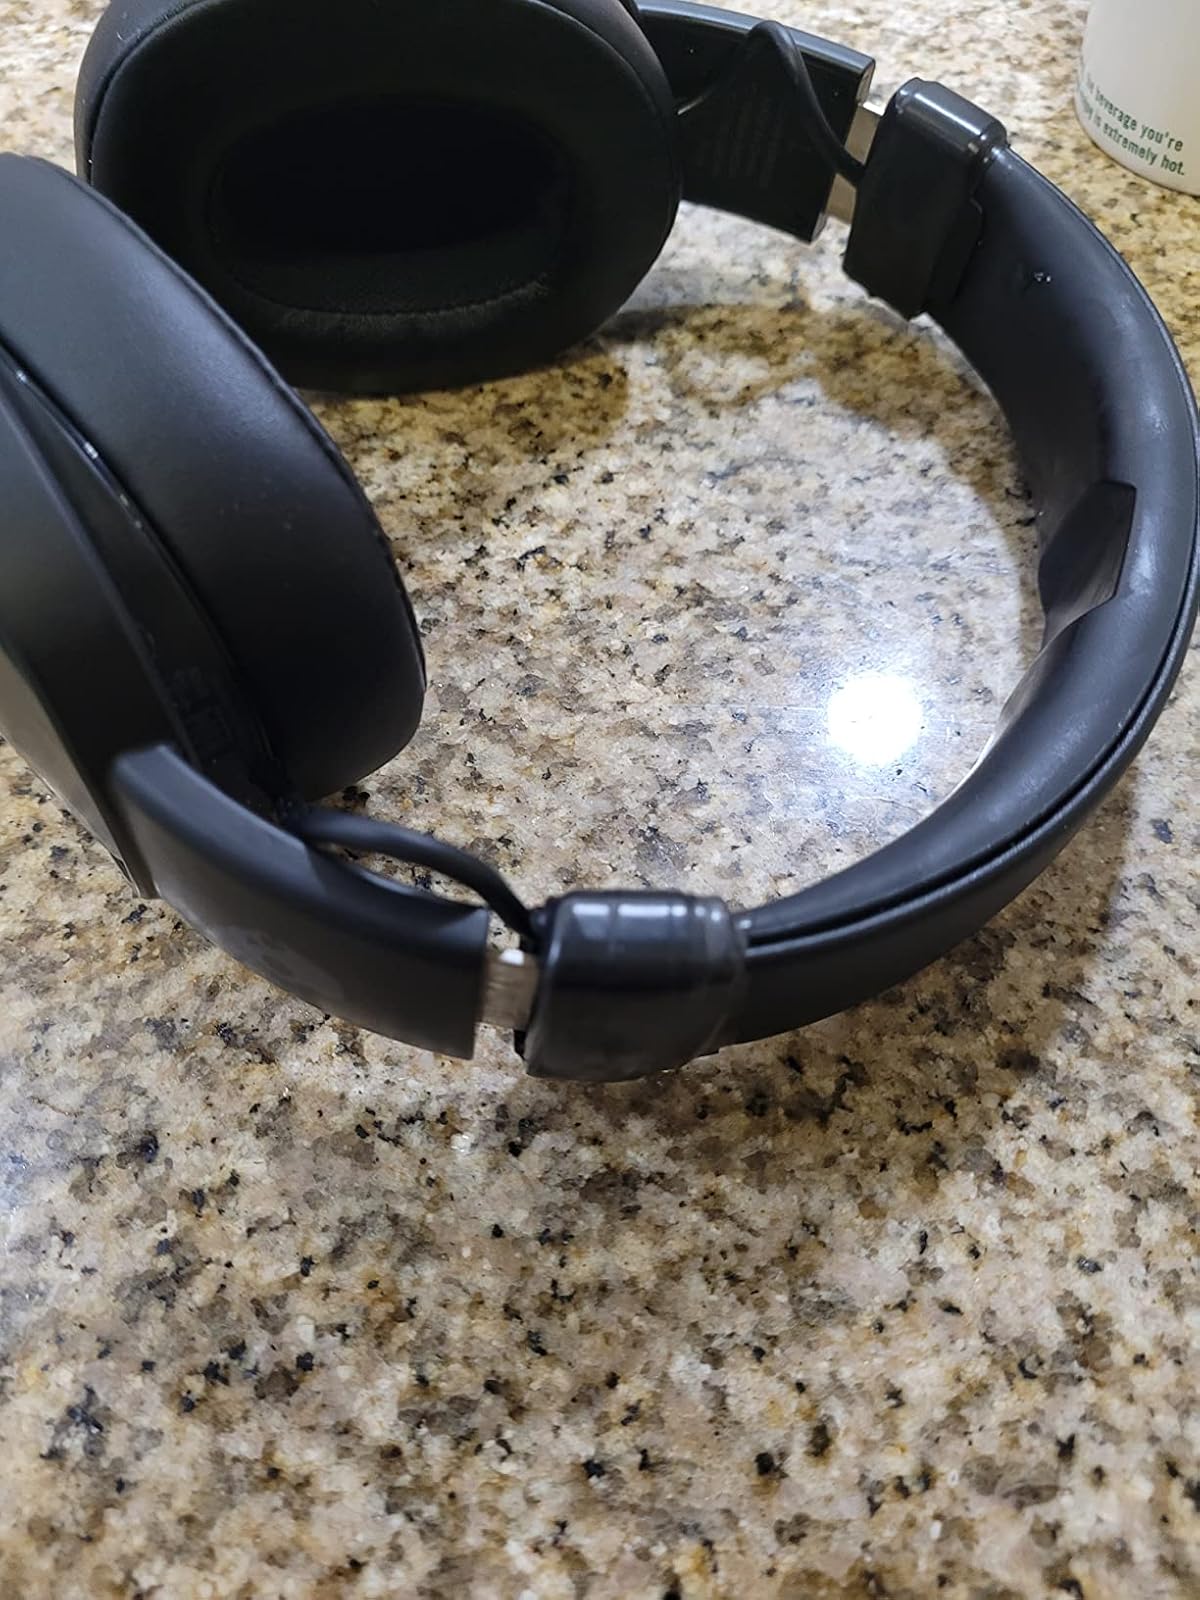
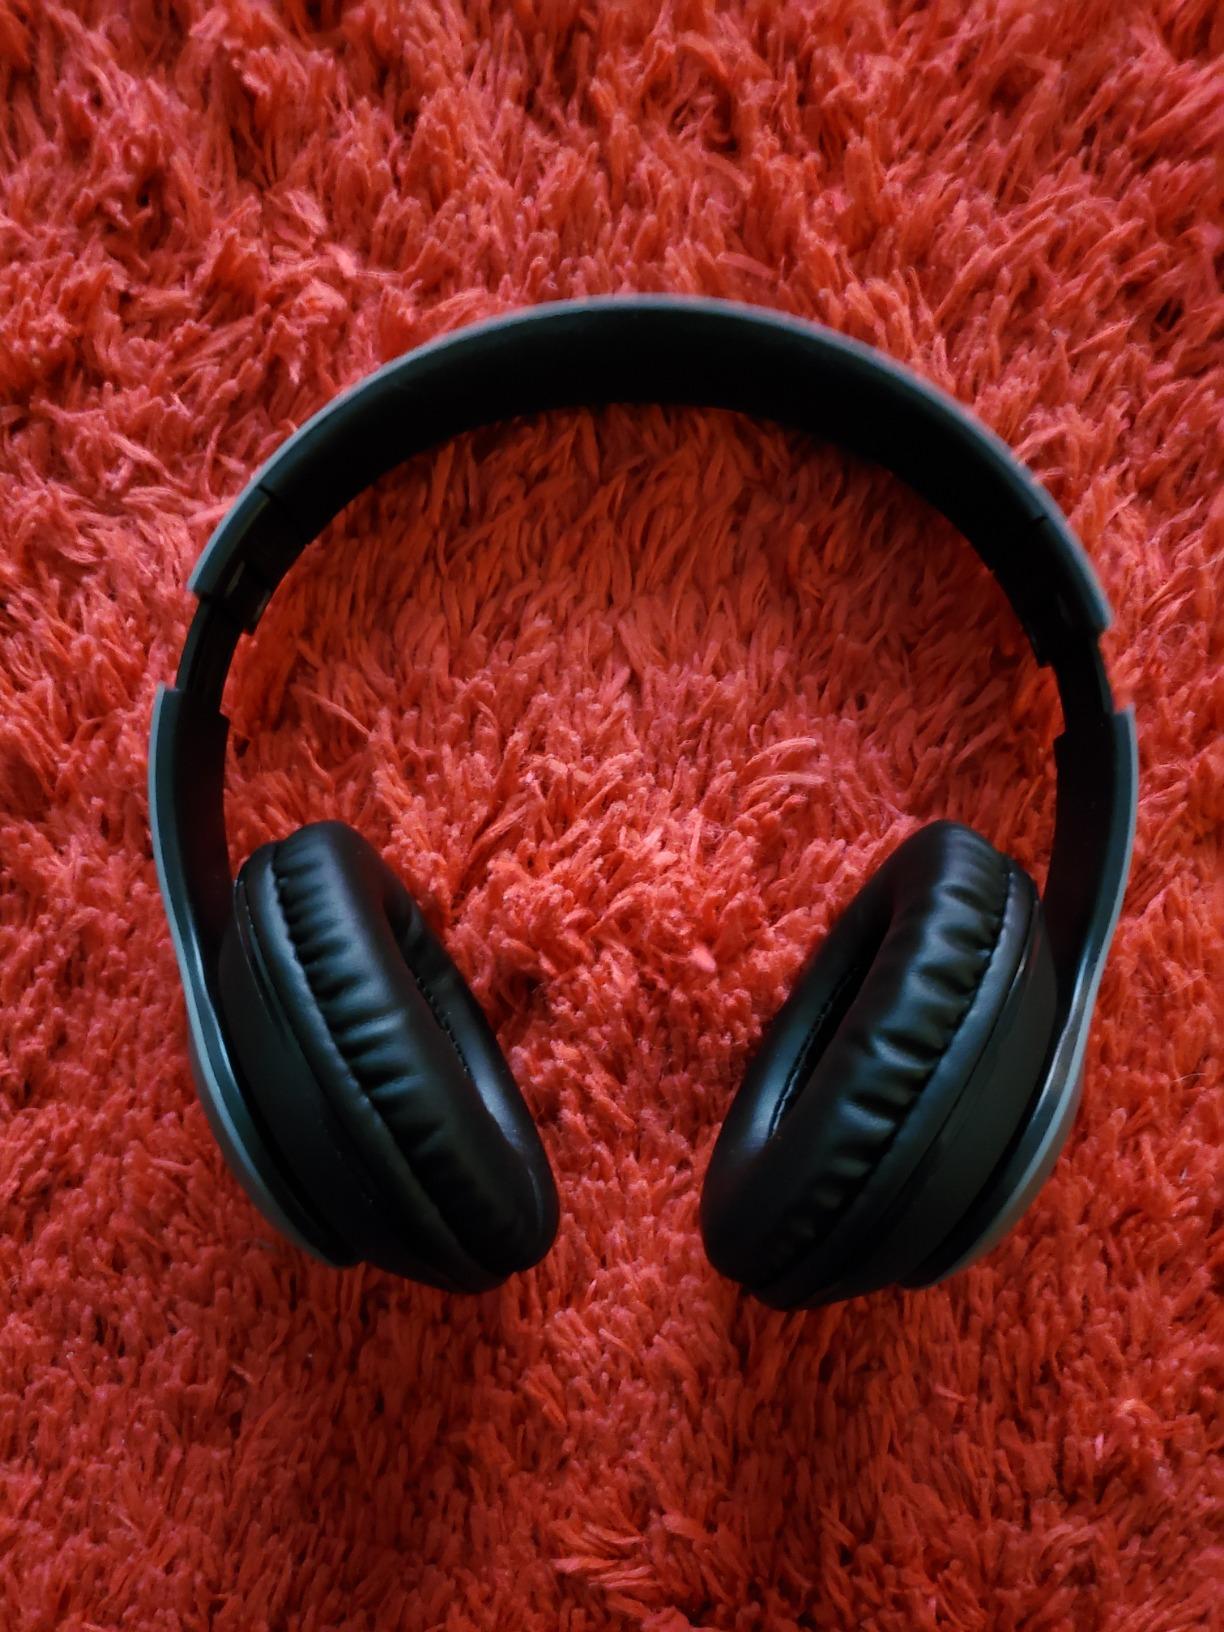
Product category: headphones
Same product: no